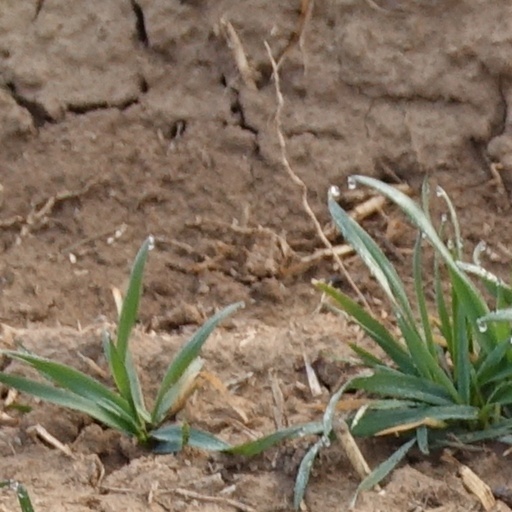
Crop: wheat